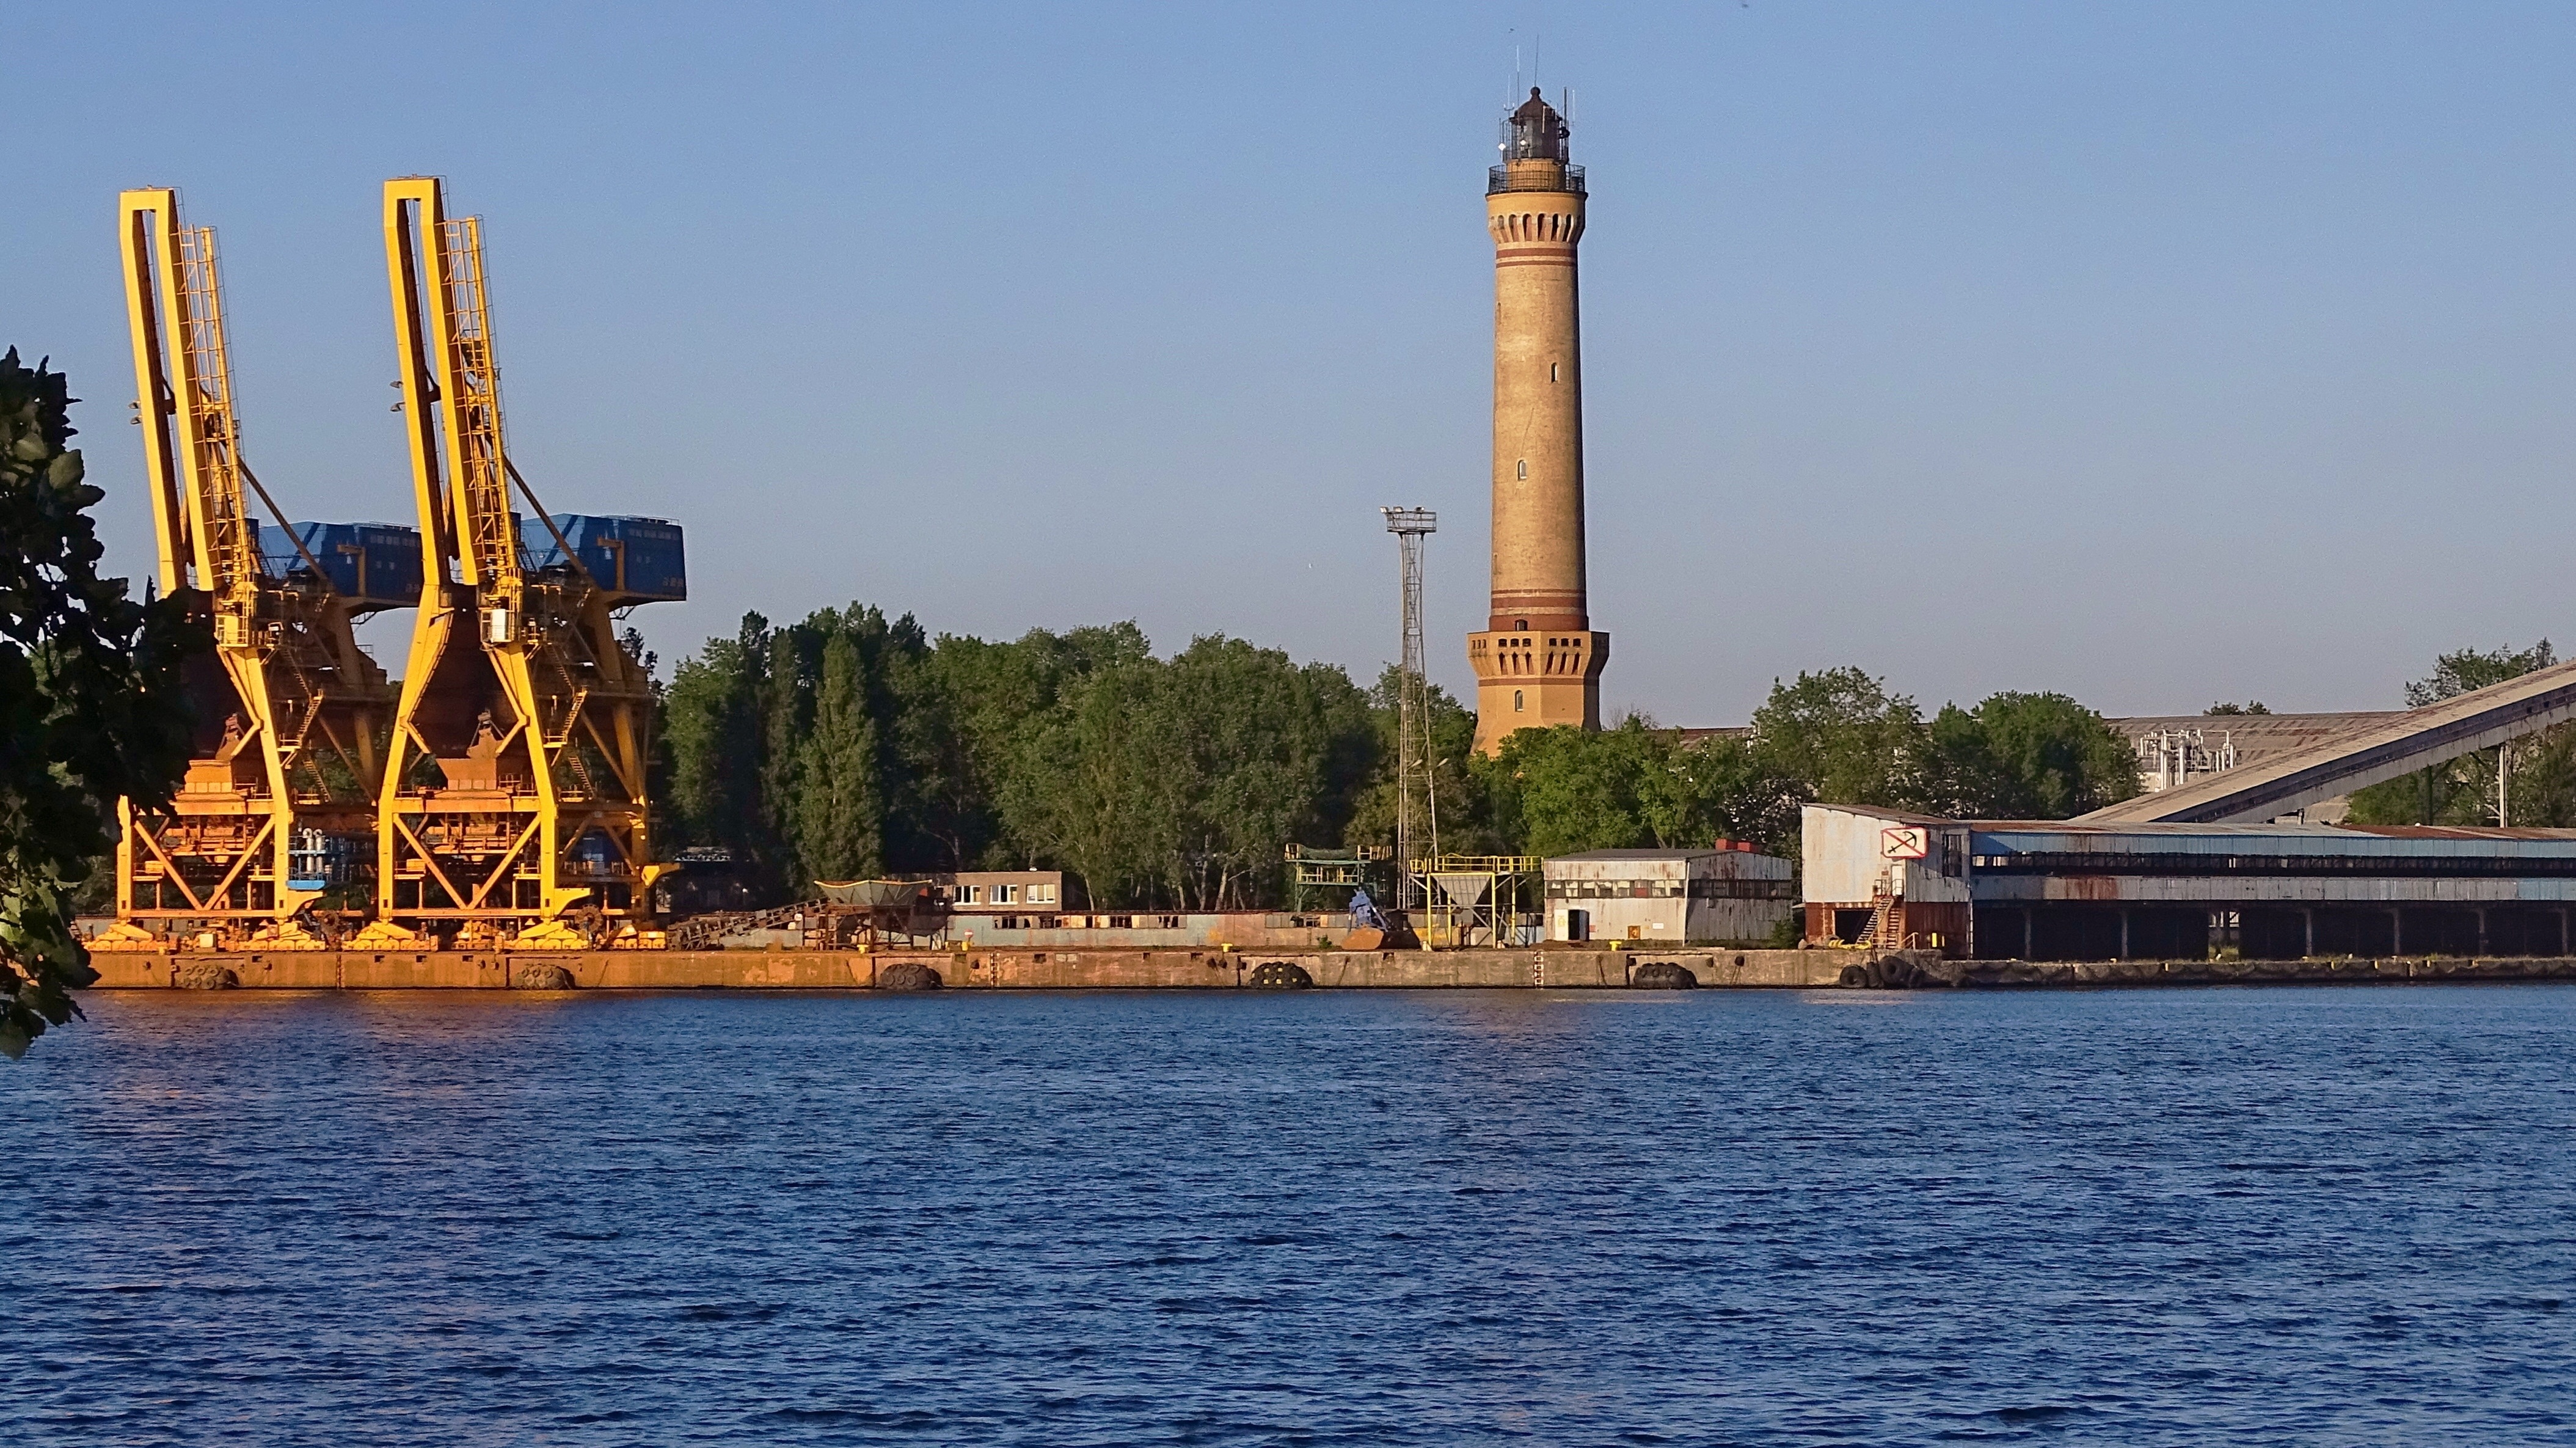
water, lighthouse, vehicle, tower, port, places of interest, poland, construction equipment, swinoujscie, jackup rig